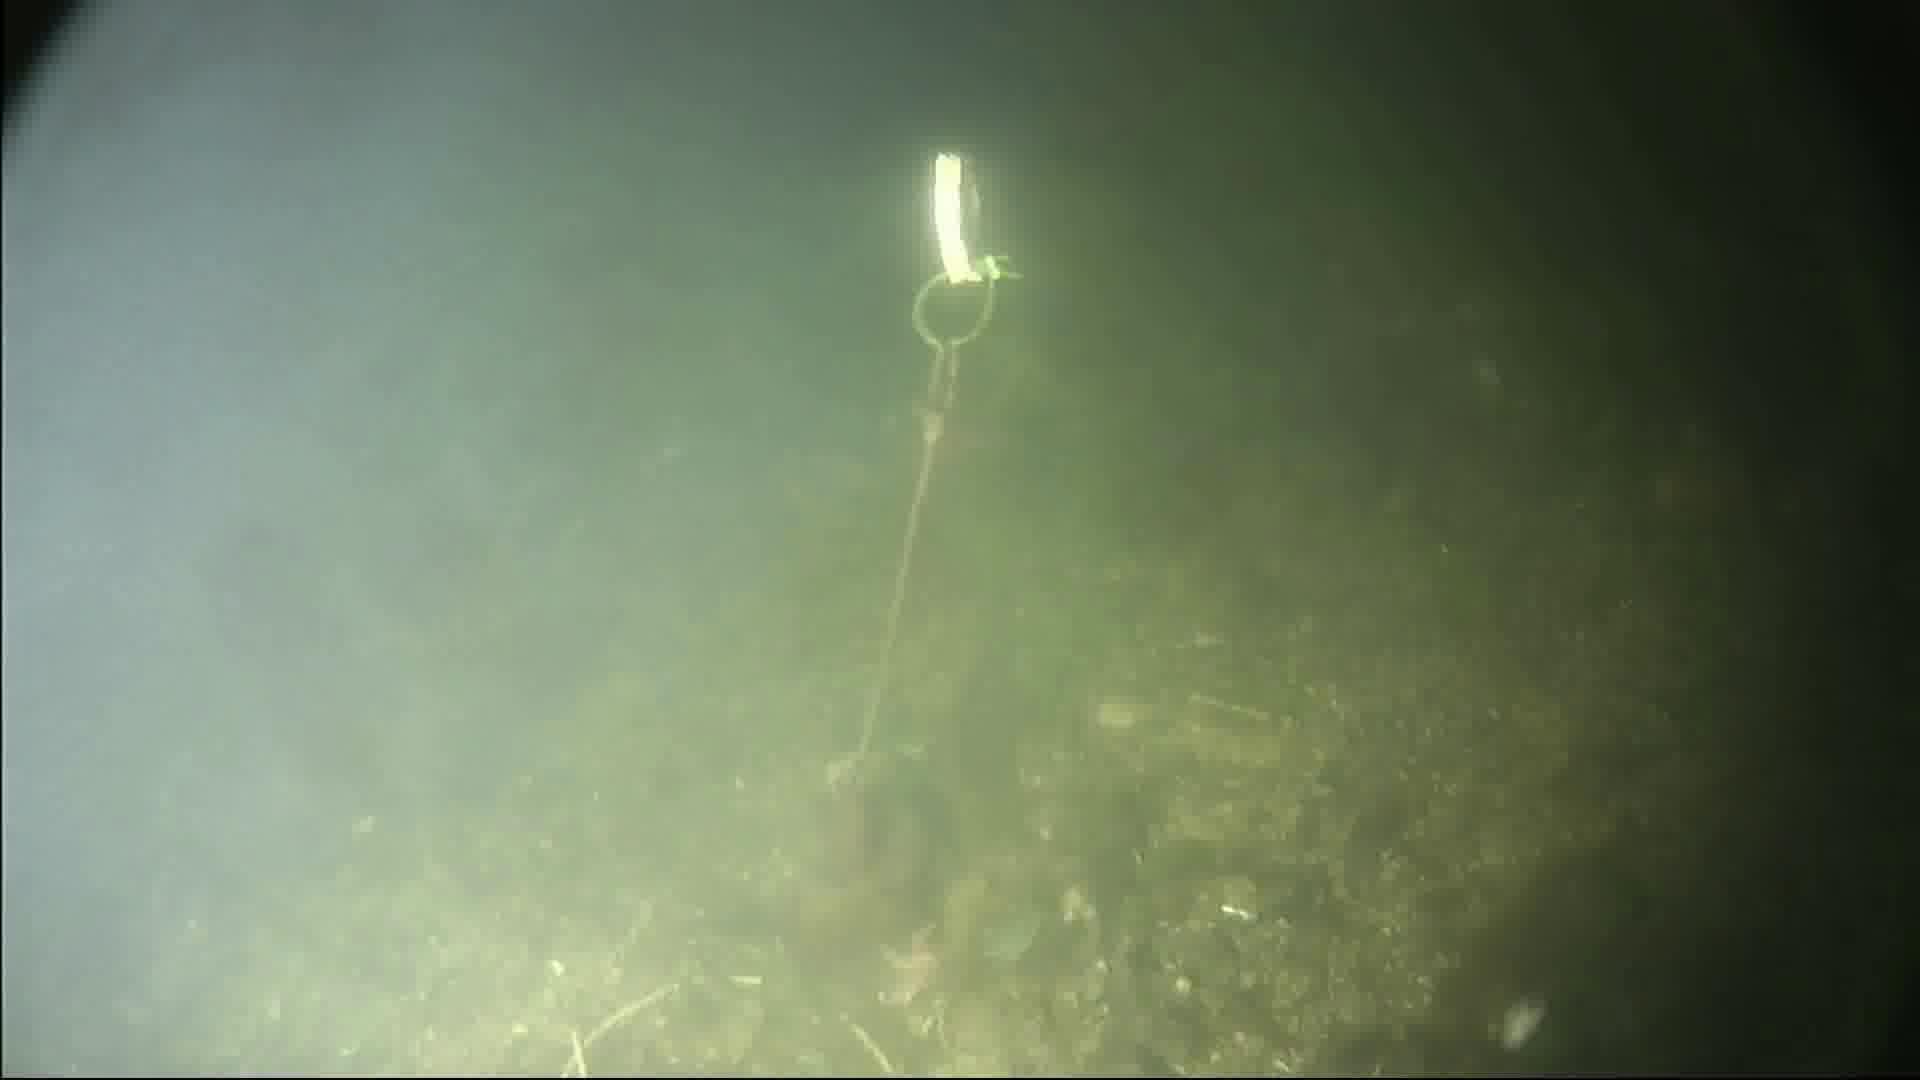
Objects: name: starfish
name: crab